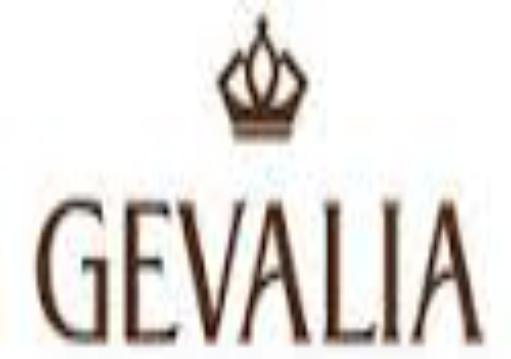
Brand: Gevalia
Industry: Food